Legislative history of United States four-star officers, 1947–1979

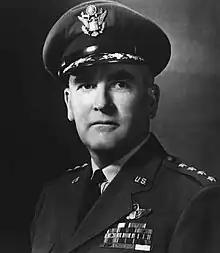
General Charles P. Cabell, first deputy director of central intelligence.

The Officer Personnel Act gave 5 four-star officers to both the Army and the Navy (including the Marine Corps), but only 4 to the newly established Air Force. Three of the Air Force's allotment covered the four-star Army Air Corps generals who had not retired after the war and were transferred to the new service by the National Security Act of 1947, along with all other personnel in the Air Corps, Army Air Forces (AAF), and General Headquarters Air Force. AAF commanding general Carl Spaatz became the first Air Force chief of staff, Joseph T. McNarney became the first commanding general of Air Materiel Command (AMC), and George Kenney continued to command Strategic Air Command (SAC). The last slot elevated three-star AAF deputy commanding general Hoyt Vandenberg to four-star vice chief of staff.